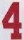
Number: 4